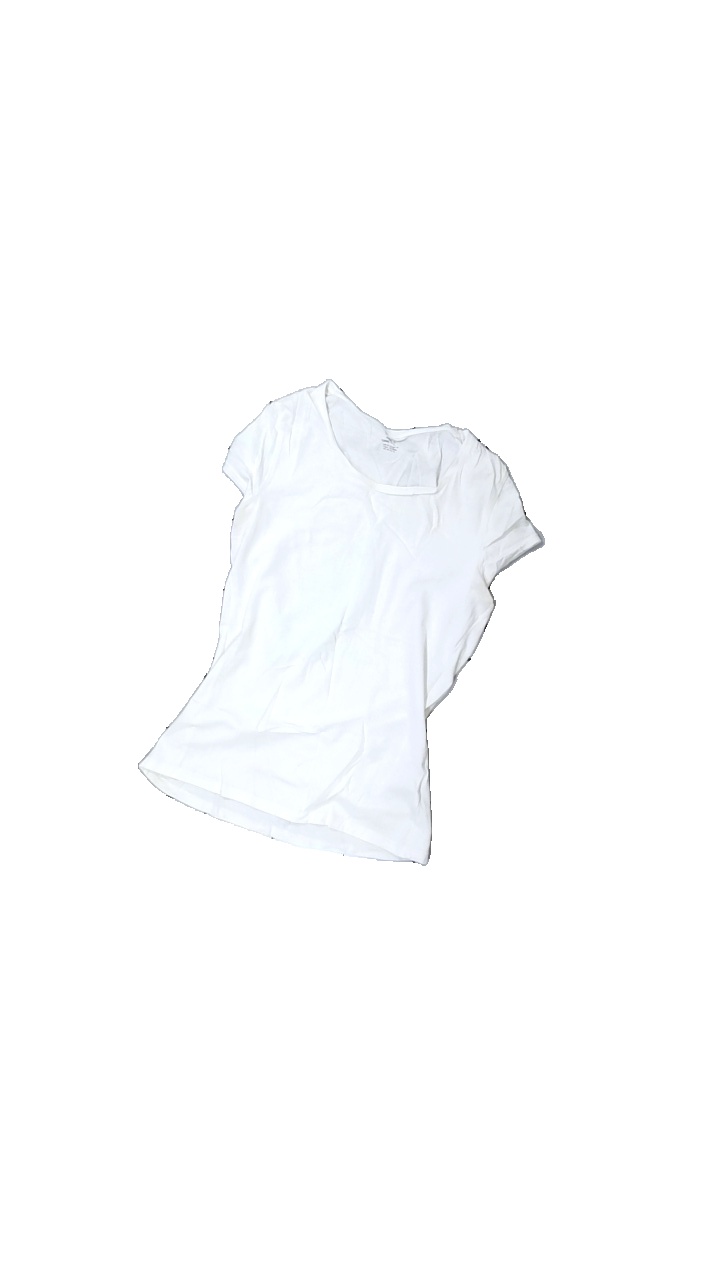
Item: T-shirt (Children)
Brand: H&m
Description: white tight t-shirt
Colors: White
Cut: Tight, C-collar
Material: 100% Cotton
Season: All
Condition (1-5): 3
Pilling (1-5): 5
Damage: stain
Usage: Recycle
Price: <50